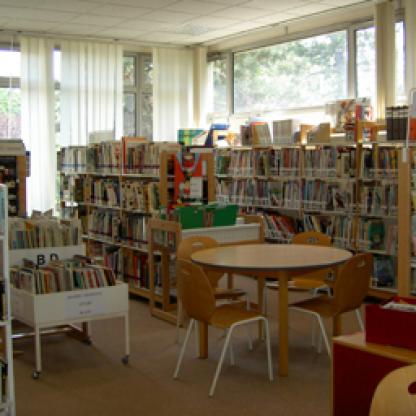
Scene: Indoor